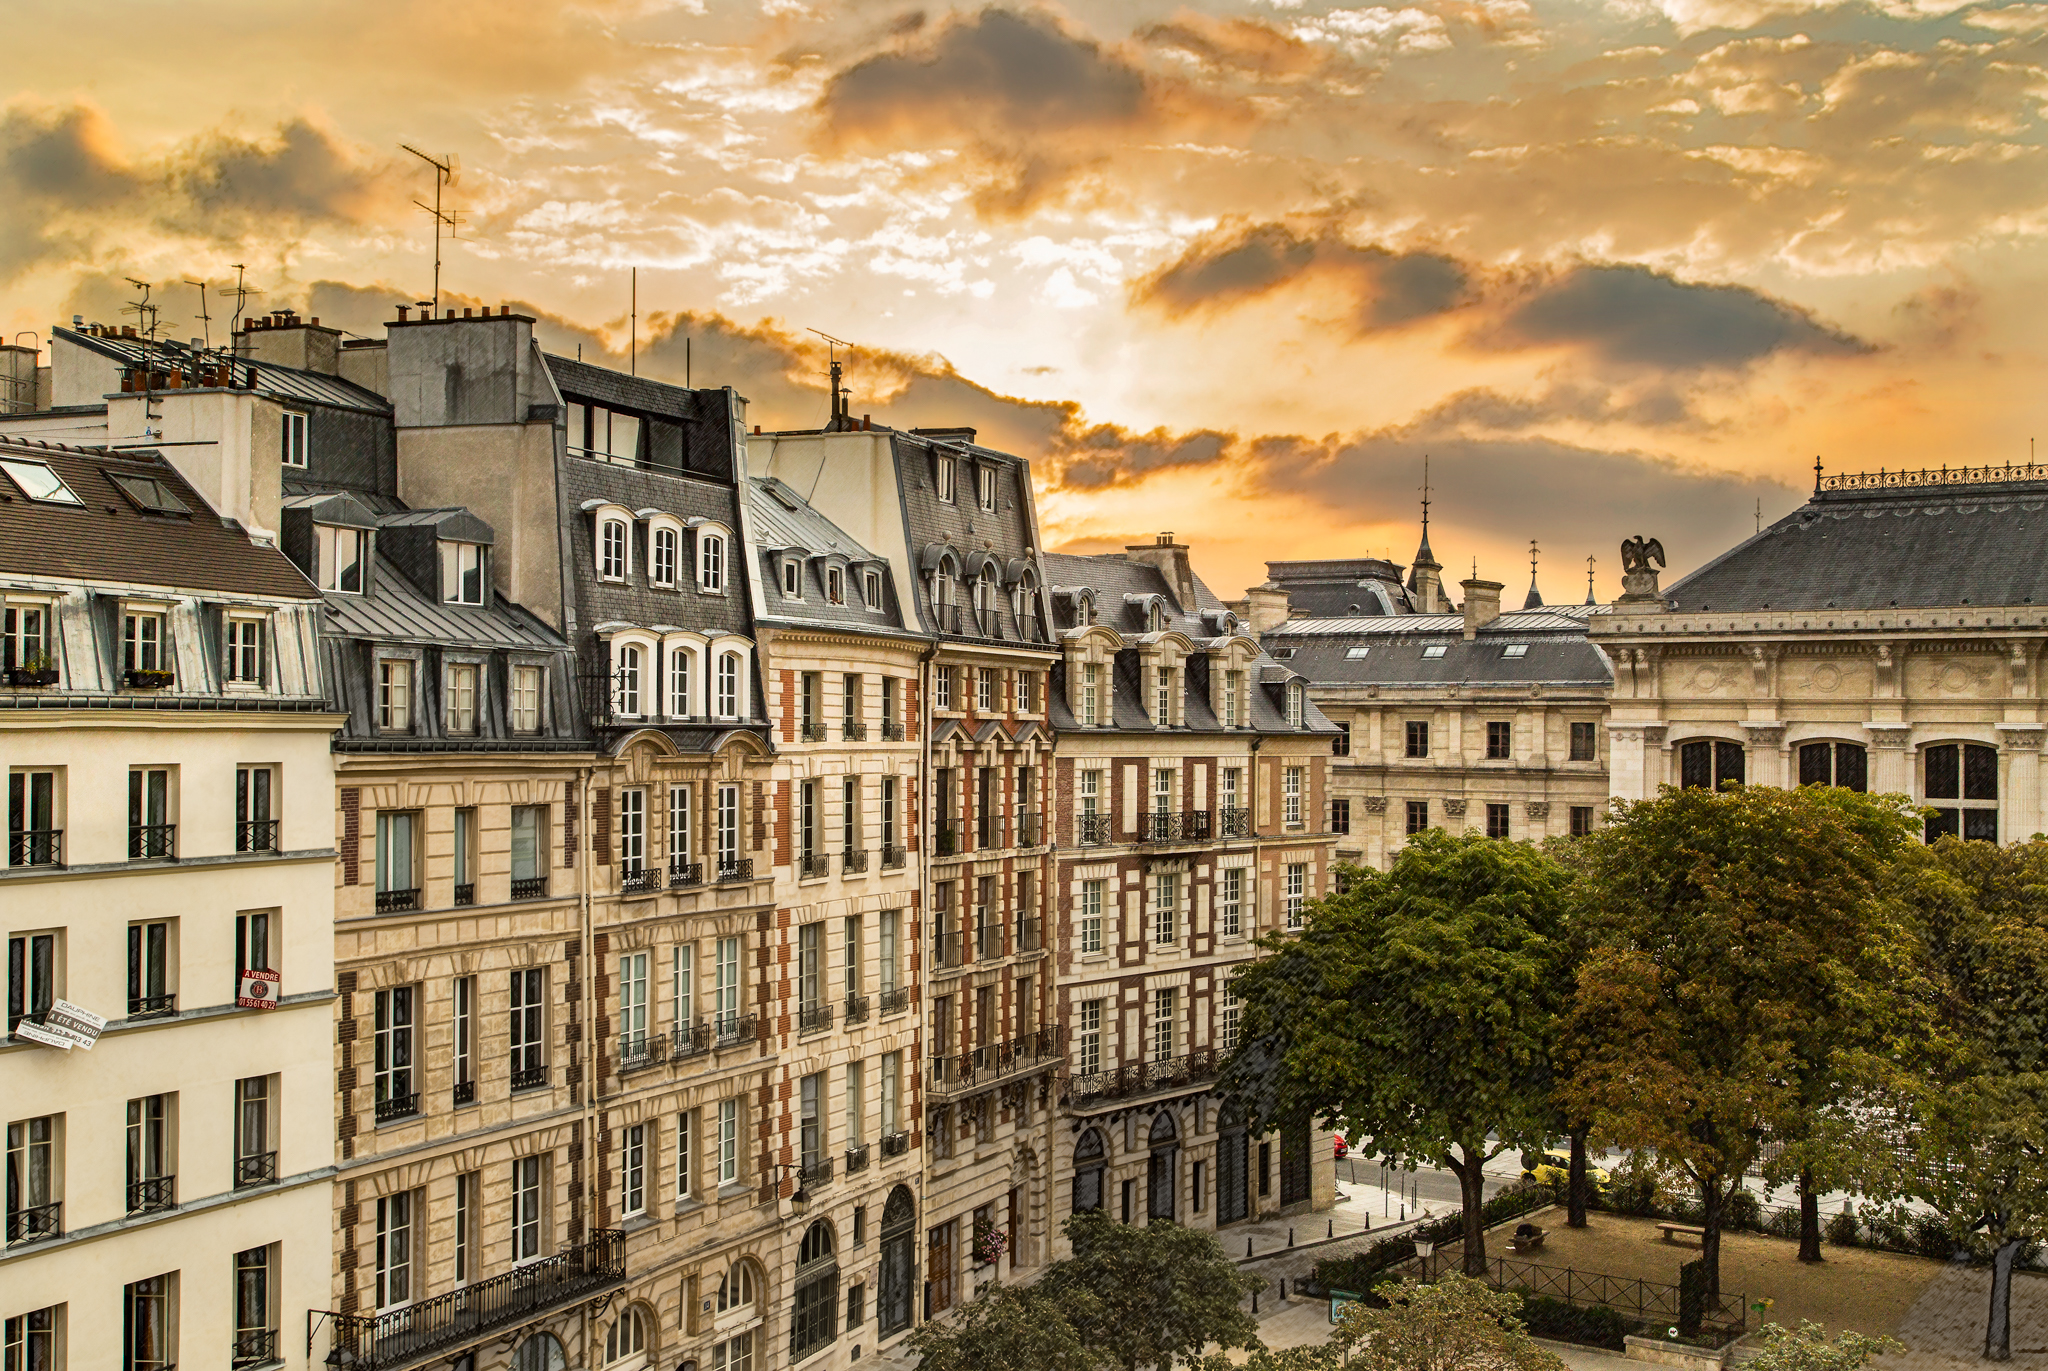
architecture, sunrise, skyline, town, building, city, paris, cityscape, downtown, france, orange, park, facade, yellow, waterway, tower block, hdr, buildings, apartments, estate, hss, processed, 1607, ledelacit, henryiv, neighbourhood, placedauphine, urban area, residential area, human settlement